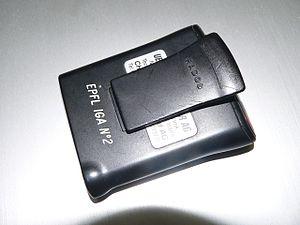
Installations nucléaires de l'EPFL Réacteur CROCUS